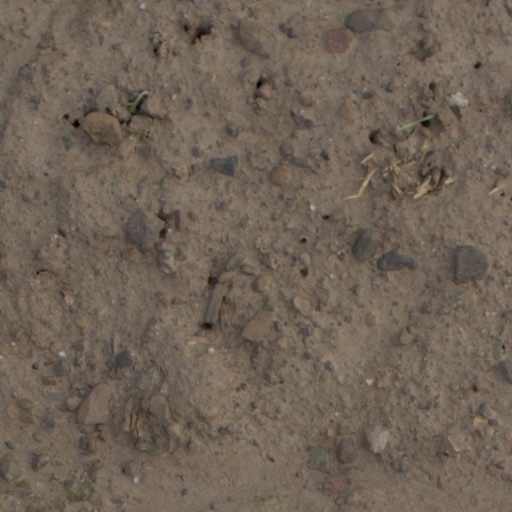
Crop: wheat